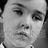
Emotion: neutral